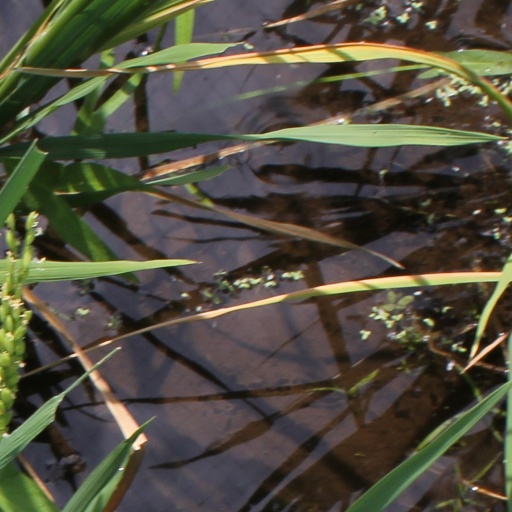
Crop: rice